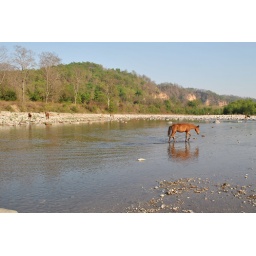
horse in the river